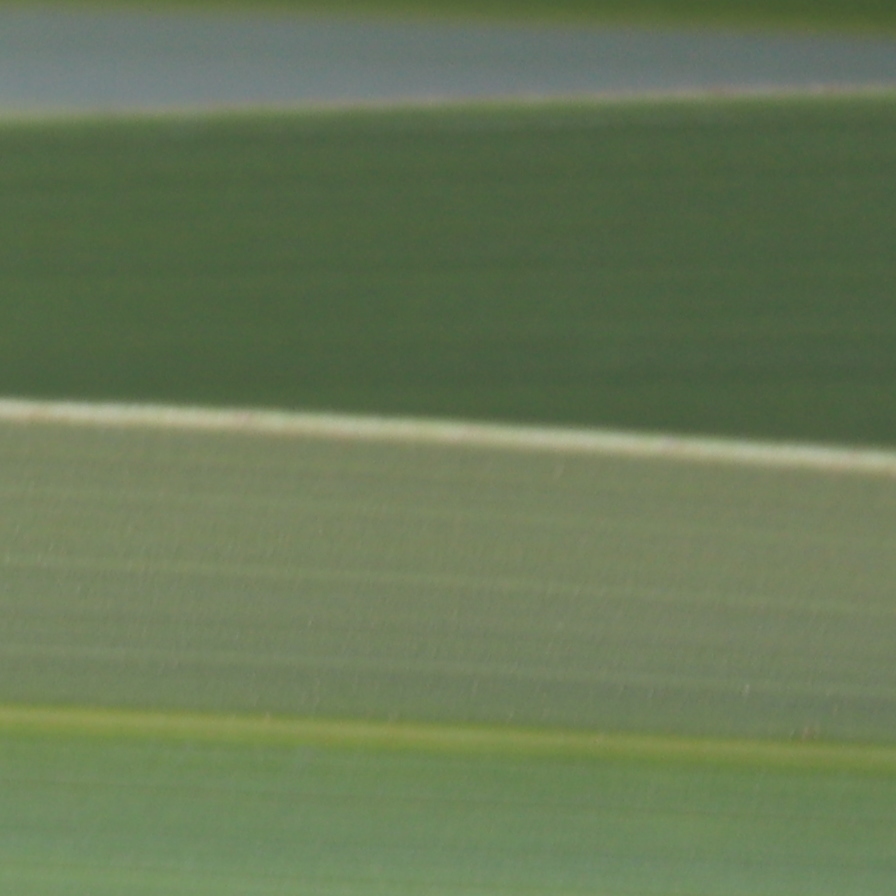
Label: Healthy